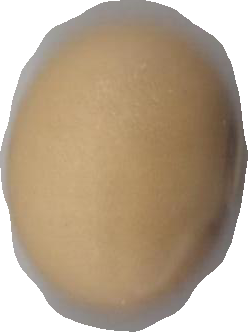
Variety: Dega